History of Spokane, Washington

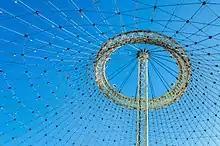
The 1974 World's Fair U.S. Pavilion

The growth of the Inland Northwest's rural counties also was the result of the governmental and private efforts to irrigate and develop farmlands in the region. These programs, especially the Big Bend Project, resulted in an estimated 2,000,000 acres of arable farmland worth an estimated value of $50,000,000 in 1920.